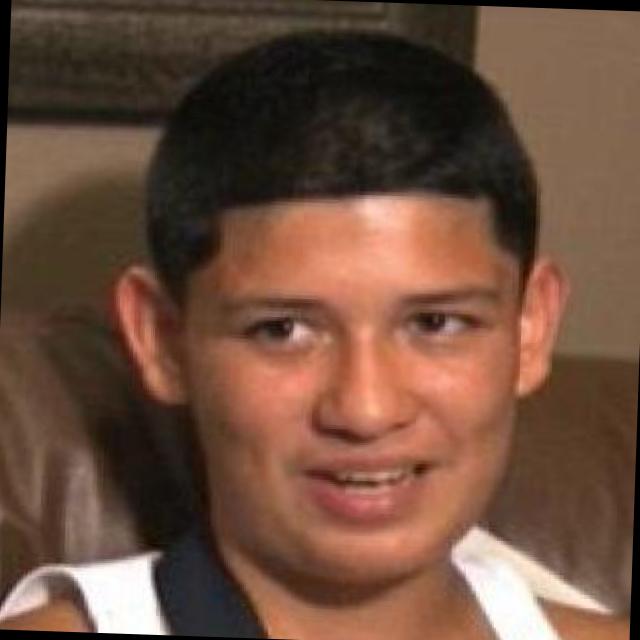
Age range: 13-20